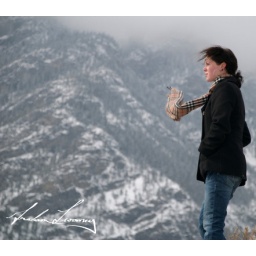
Canada, Alberta, Woman standing by mountains